Zenos Frudakis

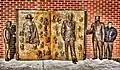
"Knowledge is Power" sculpture by Zenos Frudakis.

Using Francis Bacon's quote, "Knowledge is Power" as the central theme, Frudakis sculpted this monument to inspire the process and pleasure of learning. Using the visual metaphor of an open book, the 8-ft high by 12-ft wide sculpture features Charles Darwin and Albert Einstein emerging from its pages. These influential figures represent key shifts in the understanding of the world and its sciences. Relief faces and quotes from 31 iconic figures in science, history, mathematics and the arts portray contrasting theories, philosophies and politics, as well as struggles shared across generations. On the left page, a large relief portrait of Charles Darwin is encircled by early thinkers, artists, activists, politicians and scientists along with their famous ideas or works. On the right page, Albert Einstein steps out dimensionally as did his ideas about space and time, and he is surrounded by more contemporary figures, concepts and quotations. The viewer is led through a process of exploration and is left to weigh countering viewpoints and discover their personal resonance.